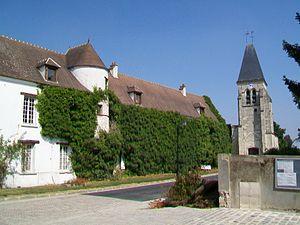
L'ancienne ferme du Manoir
Épiais-lès-Louvres est une commune française située dans le département du Val-d'Oise en région Île-de-France.